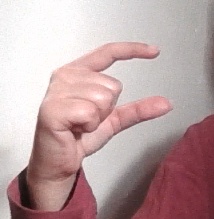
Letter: dal